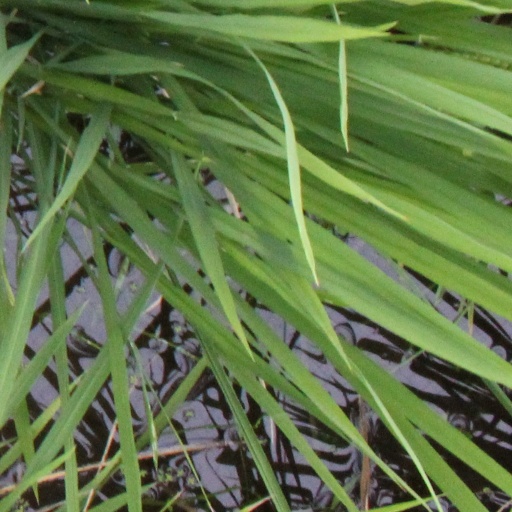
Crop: rice